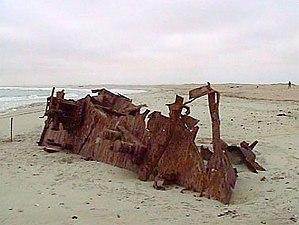
La côte des Squelettes est la partie nord de la côte Atlantique de la Namibie, au sud de l'Angola, à partir du fleuve Kunene au sud jusqu'au fleuve Swakop. Son nom est parfois utilisé pour décrire l'ensemble de la côte du désert du Namib.
Le Dunedin Star est un navire frigorifique de la Blue Star Line qui s’est échoué en 1942 sur la côte des Squelettes en Namibie.
Cette liste des épaves émergées recense, classifie et illustre les épaves notoires de navires échoués, encore visibles au dessus du niveau de la mer.